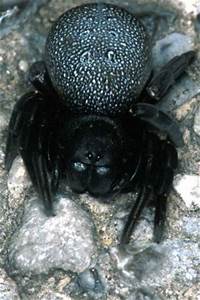
Label: ragno